Richard King (artist)

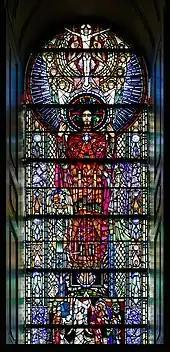
Resurrection window by Richard King in St Mel's Cathedral, 1932, restored after the fire in 2009.

Richard Joseph King (Rísteard Ó Cíonga; 7 July 1907–17 March 1974) was an Irish stained glass artist and illustrator. He was born in Castlebar, County Mayo, Ireland, where his father was a sergeant in the Royal Irish Constabulary. In 1926 he became a student at the Dublin Metropolitan School of Art and he entered the stained glass studio of Harry Clarke in 1928. Clarke died in early 1931, of tuberculosis while trying to recuperate in Switzerland. King completed the ongoing work on the windows of St. Mel's Cathedral in Longford, and managed the studio from 1935 to 1940. He then worked independently from his own studio in Dalkey. Among his works are the stained glass windows of St. Jude's Shrine, Faversham, St. Anthony's church Athlone, five full size windows in St. Peter and Paul's church in Athlone including one of St. Patrick depicted without a beard with an inscription in Irish underneath referencing a prophecy of St. Columcille that the fire of Christianity would never go out in Ireland, and three windows in the James Jeffrey Roche Room in Boston College's Bapst Library.